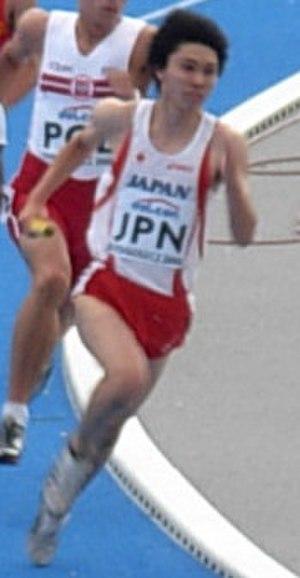
Hideyuki Hirose est un athlète japonais, spécialiste du 400 m.